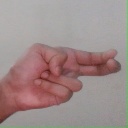
अक्षर: ह